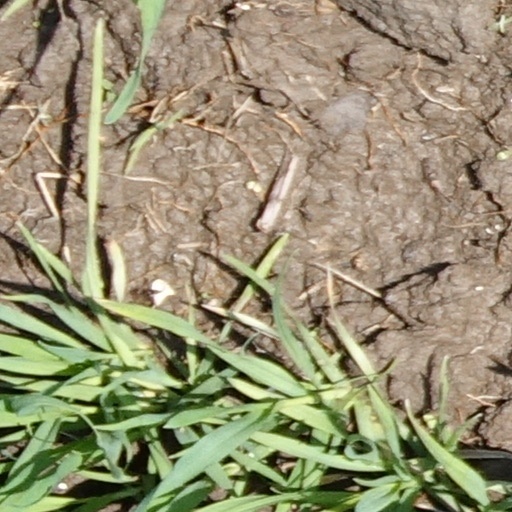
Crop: wheat